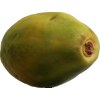
Label: papaya